Matt LaGrassa

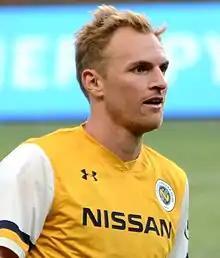
LaGrassa in 2018

Matthew R. LaGrassa (born January 27, 1993) is an American former professional soccer player.